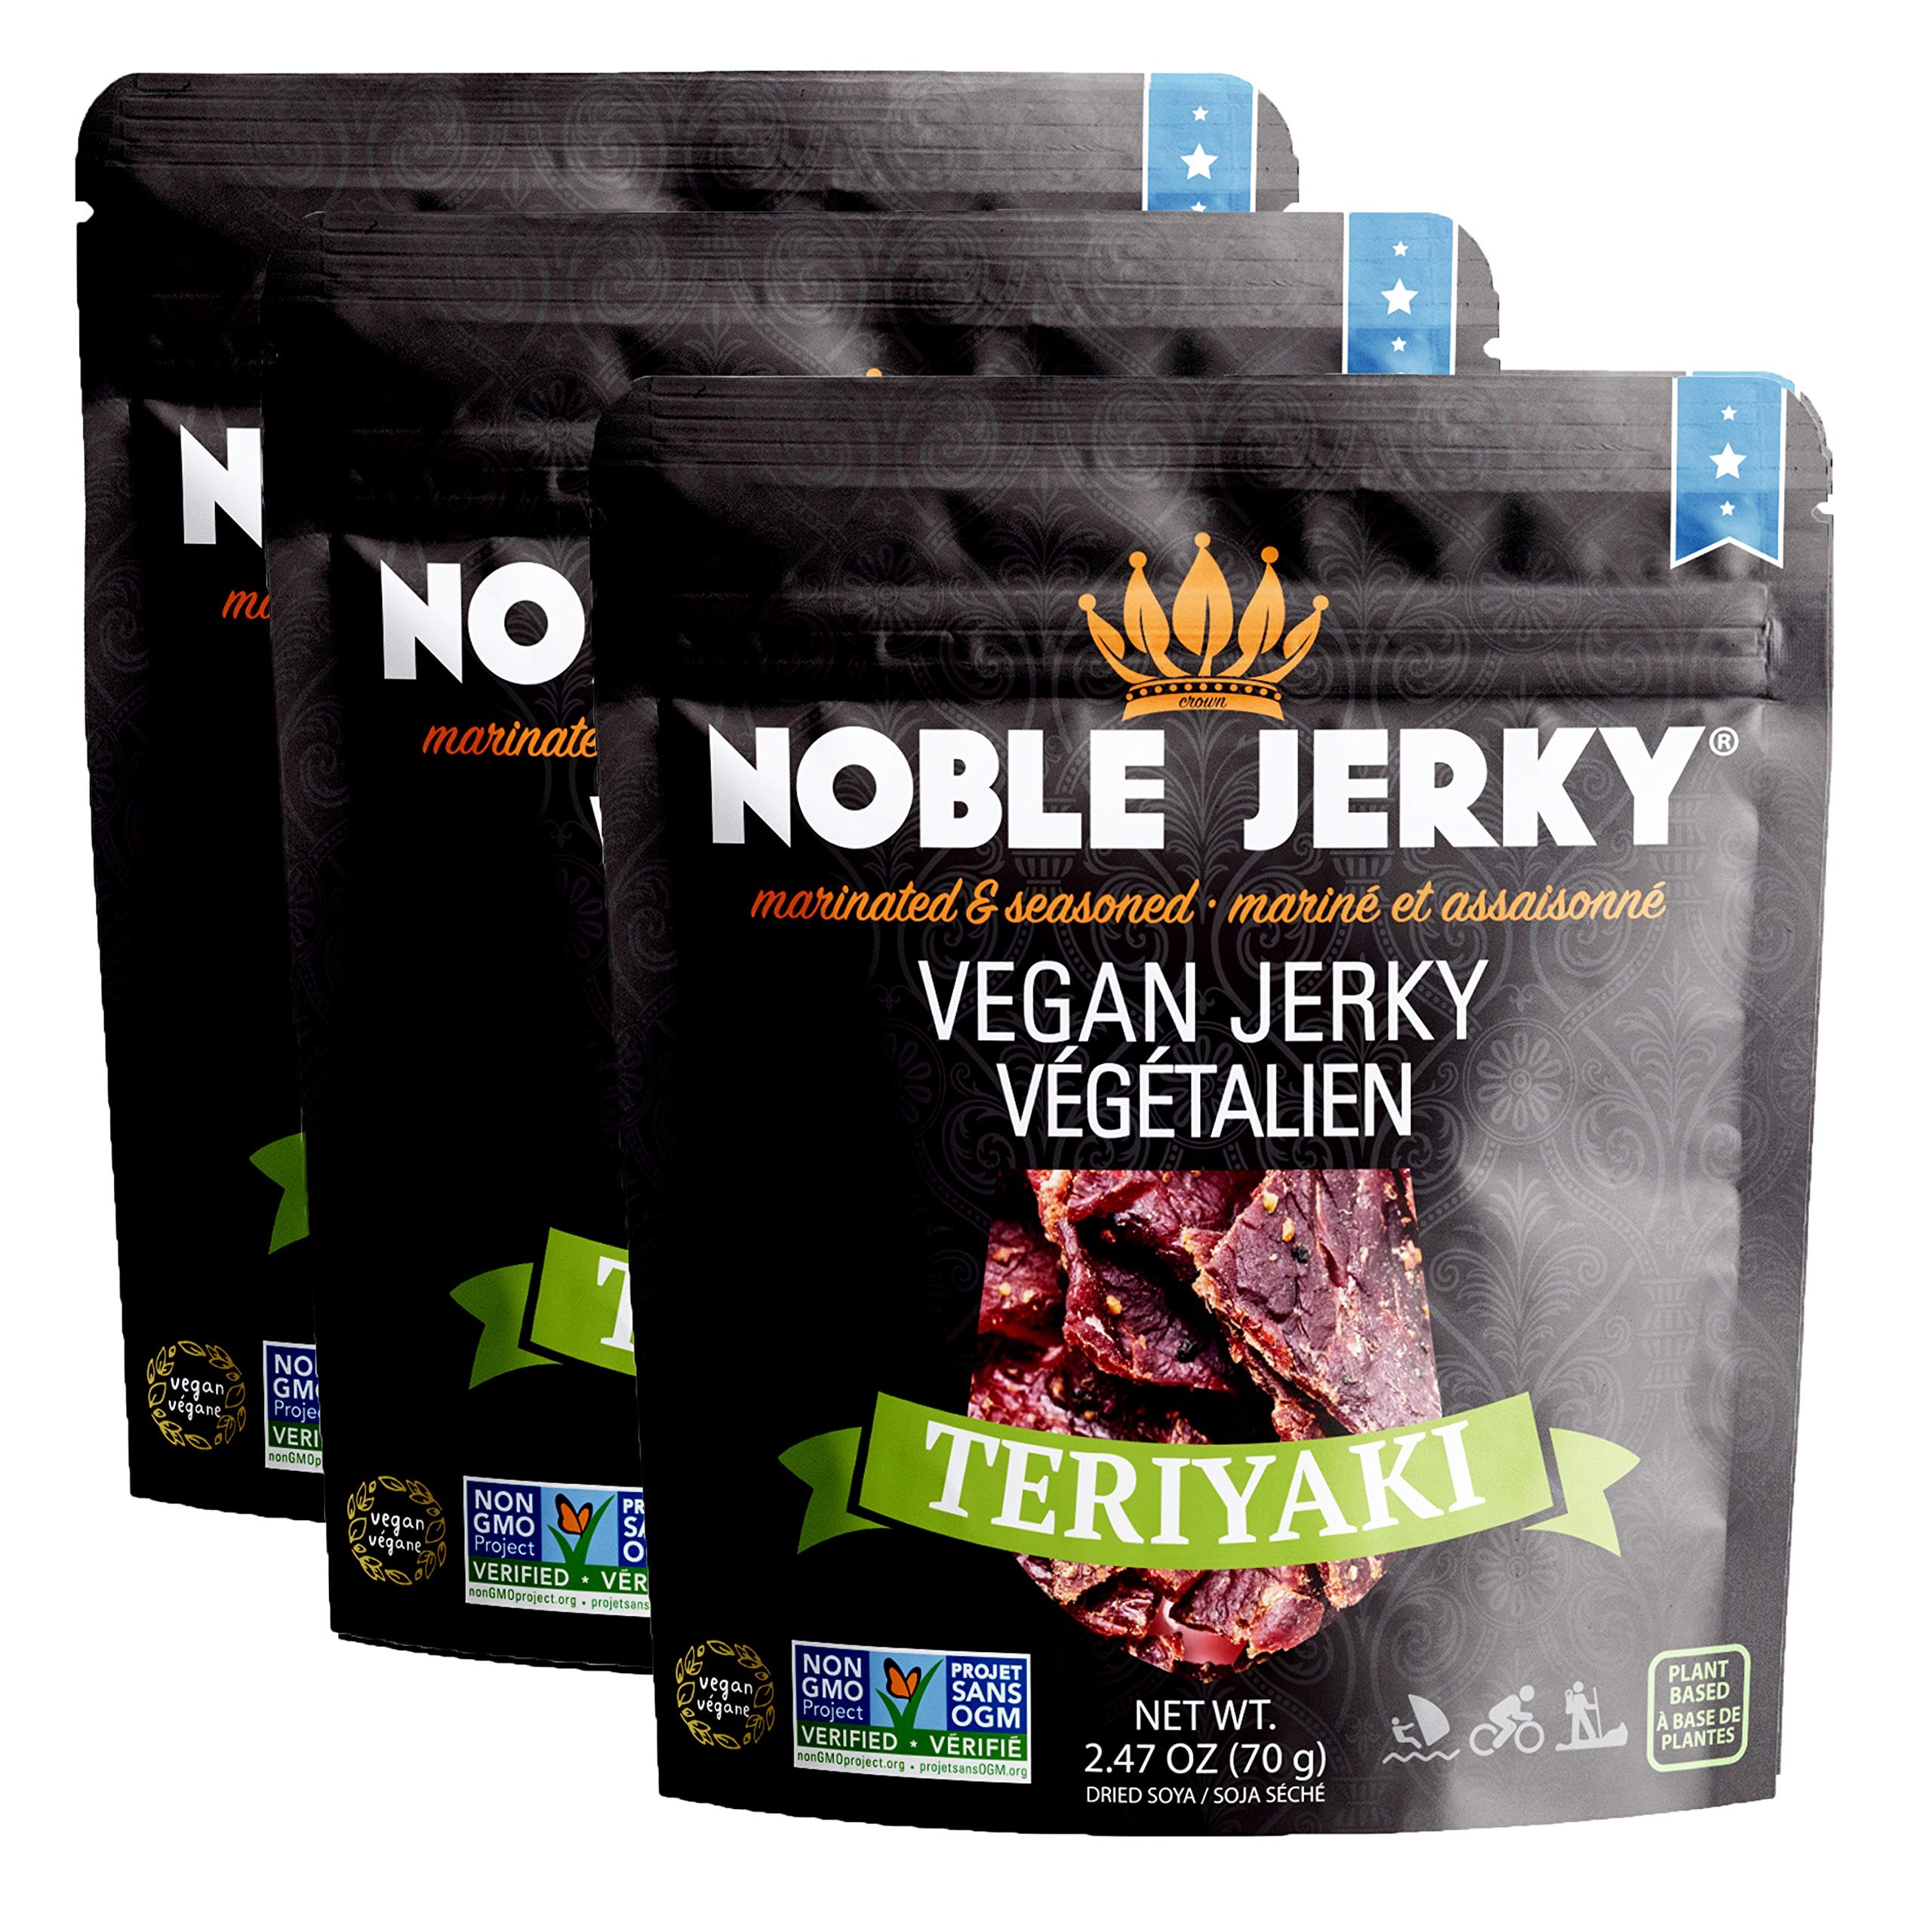
Item Name: Noble Jerky - Healthy Vegan Jerky, Vegetarian, 2 .47 oz Bag, (3 Bags) (Teriyaki)
Bullet Point 1: Includes - 3 Bags of Teriyaki - Bold and Sweet Teriyaki with Ginger
Bullet Point 2: High-Protein Plant-Based Snack – Each bag contains 14g of protein, perfect for a satisfying, healthy snack.
Bullet Point 3: Non-GMO & Clean Ingredients – Made with plant-based, preservative-free ingredients for guilt-free snacking.
Bullet Point 4: Convenient 3-Pack – Comes with 3 bags (70g each), perfect for on-the-go snacking, hiking, or healthy eating.
Bullet Point 5: Natural Ingredients: - Vegan evaporated cane sugar - Natural seasonings
Bullet Point 6: 100% Natural, No Preservatives, and No Trans Fats
Product Description: Plant Based Protein. Noble Jerky, vegan, plant based jerky provides 14g of Plant Protein + Energy with a meaty texture and flavor. Fuel your life with natural, plant based protein. Portable, shelf and pantry stable snacks to take to work, the gym, on your road trips and outdoor adventures. Non-GMO, Meat Free, 100% Natural, No Preservatives, and No Trans Fats
Value: 7.41
Unit: Ounce

Price: 22.99